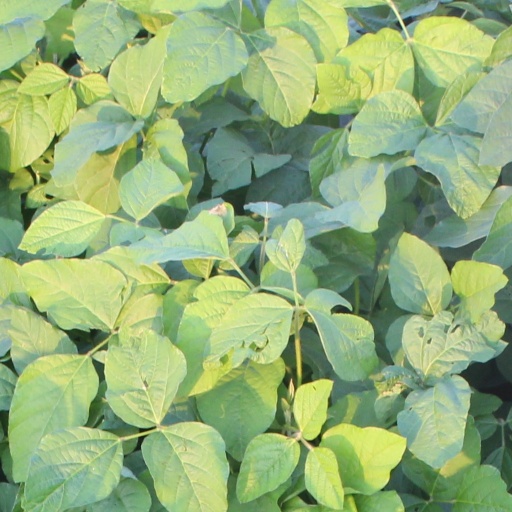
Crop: soybean